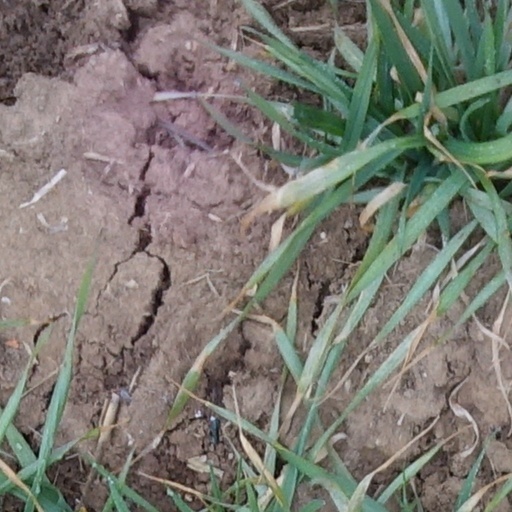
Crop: wheat